Gaston Chevrolet

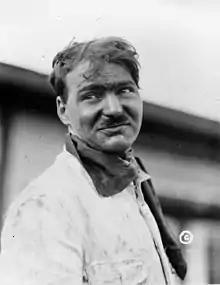
Chevrolet at Tacoma Speedway in June 1920

Gaston Louis Chevrolet (October 4, 1892 – November 25, 1920) was an American racing driver and automobile manufacturer. He was the winner of both the Indianapolis 500 and the American National Championship in 1920.